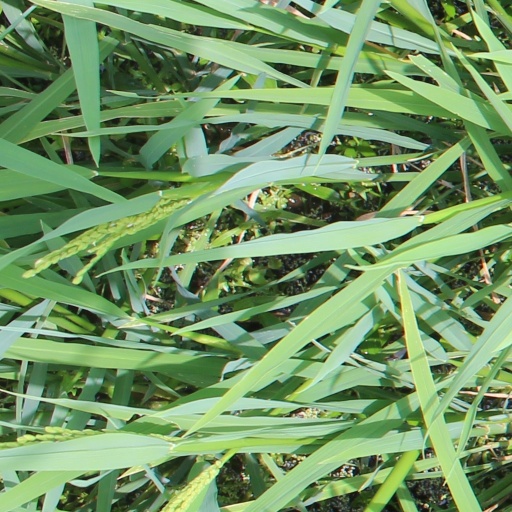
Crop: rice